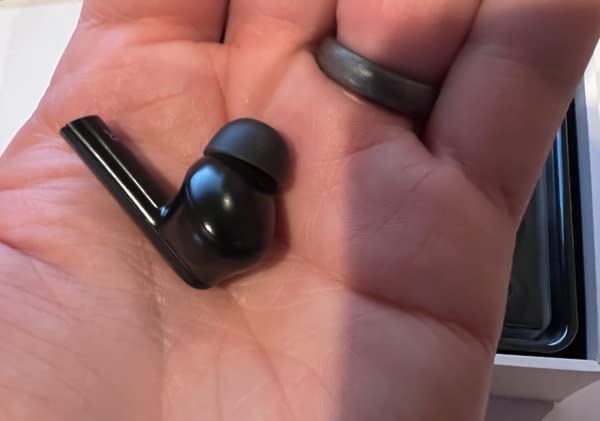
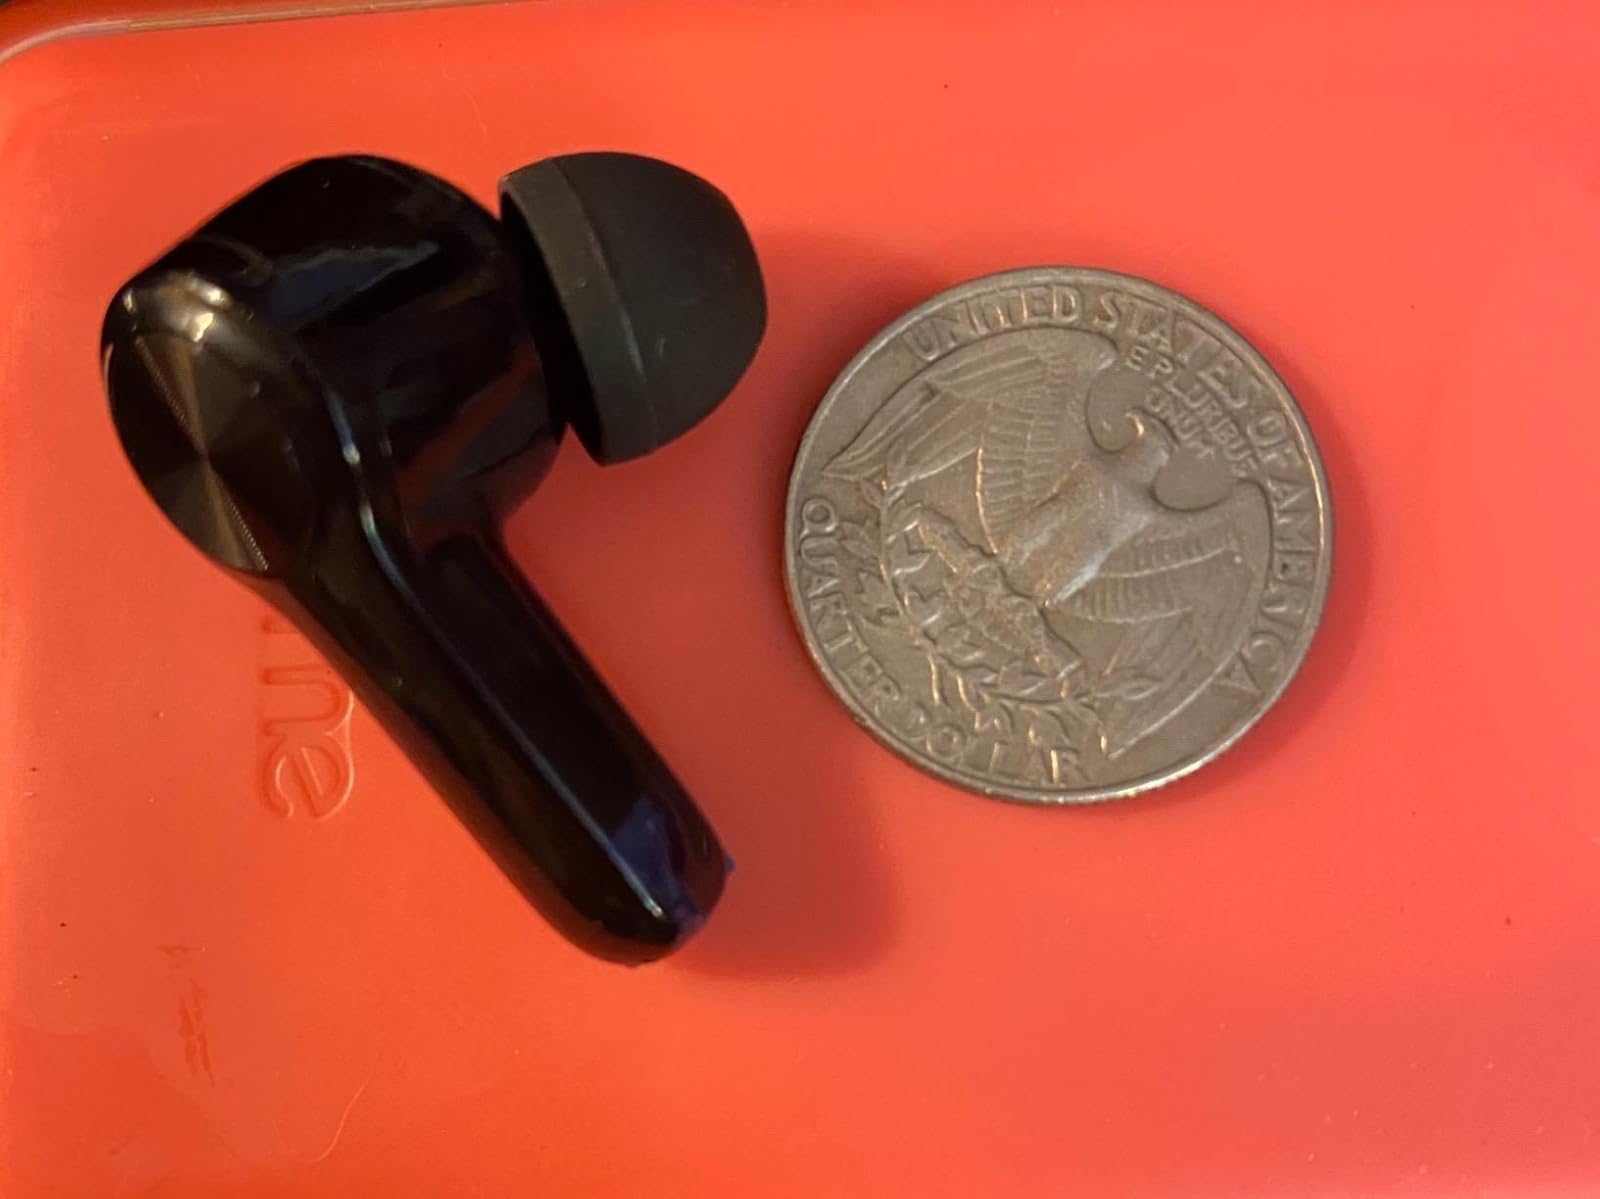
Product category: earbuds
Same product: no